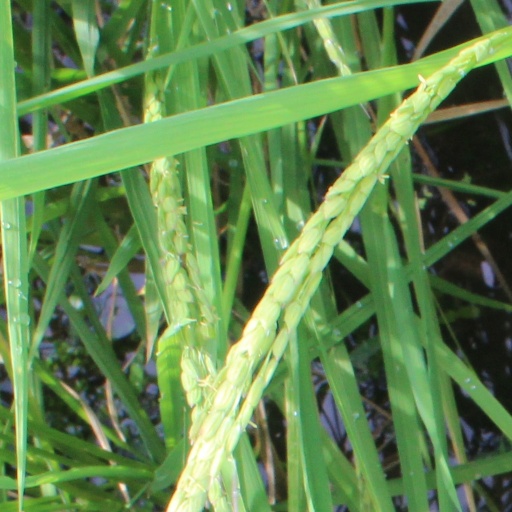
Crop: rice